Daniel Ichbiah

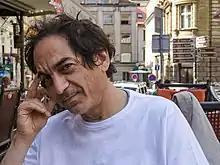
Daniel Ichbiah

Daniel Ichbiah is a French author of several books on musical and technical topics. He has written a biography of Bill Gates which was published in some fifteen countries and also a big book about robots, which appeared in the US and Germany as well as in France. He has also written biographies of Madonna, the Rolling Stones, the Beatles, Coldplay and also various French artists.